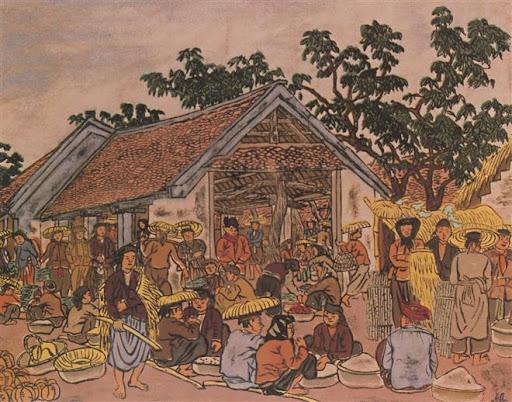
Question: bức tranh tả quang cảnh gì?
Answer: bức tranh tả cảnh mọi người đang mua bán ngoài chợ